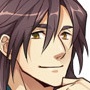
Portrait style: Anime Portrait